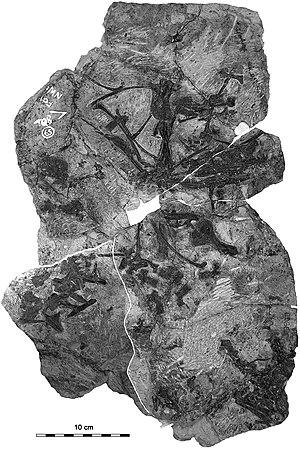
Ianthodon est un genre éteint de synapsides sphénacodontes basaux. Il a été découvert dans le Carbonifère supérieur du Kansas